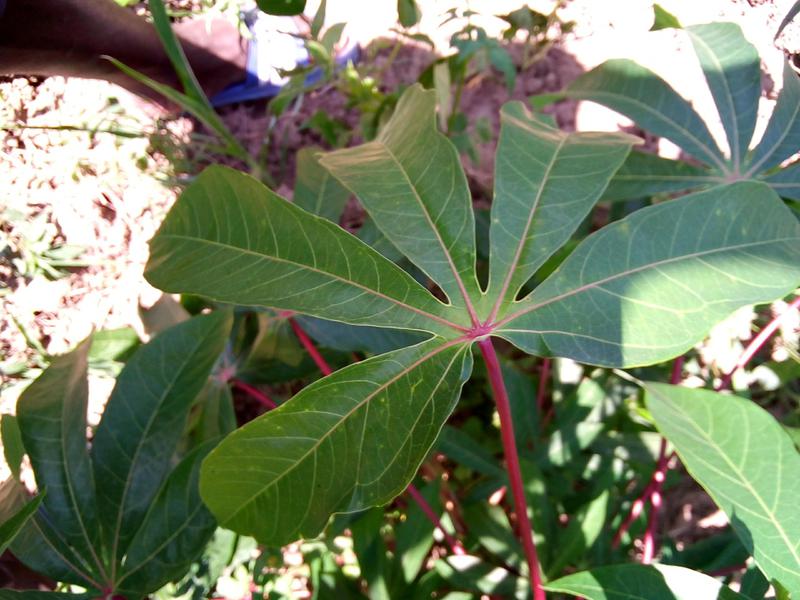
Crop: cassava
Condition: healthy